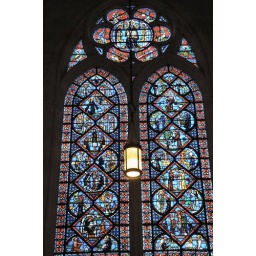
New York - Stained glass window in the cathedral